Edward Otho Cresap Ord II

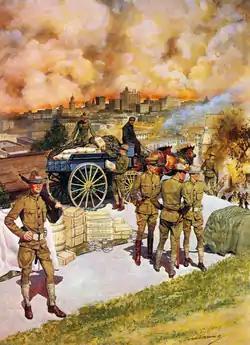
"Thank God For the Soldiers", depicting US Army soldiers bringing in critical supplies for the survivors

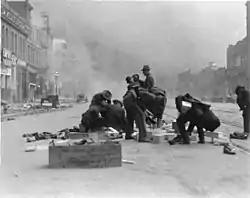
Soldiers reported looting during the aftermath of the fire

On April 18, 1906, just after the San Francisco earthquake Ord was appointed a Special Police Officer by Mayor Eugene Schmitz and liaisoned with Major General Adolphus Greely for relief work. He wrote a long letter to his mother on the 20th regarding Schmitz' "Shoot-to-Kill" Order and some "despicable" behavior of certain soldiers of his former 22nd Regiment from the Presidio who were looting.